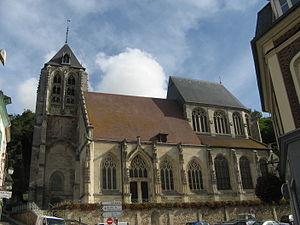
Église Saint-Nicolas, Beaumont-le-Roger
L'église Saint-Nicolas est un édifice religieux catholique situé à Beaumont-le-Roger, dans l'Eure, en Normandie, en France.
Beaumont-le-Roger est une commune française située dans le département de l'Eure, en région Normandie.
Cet article recense une partie des monuments historiques de l'Eure, en France.